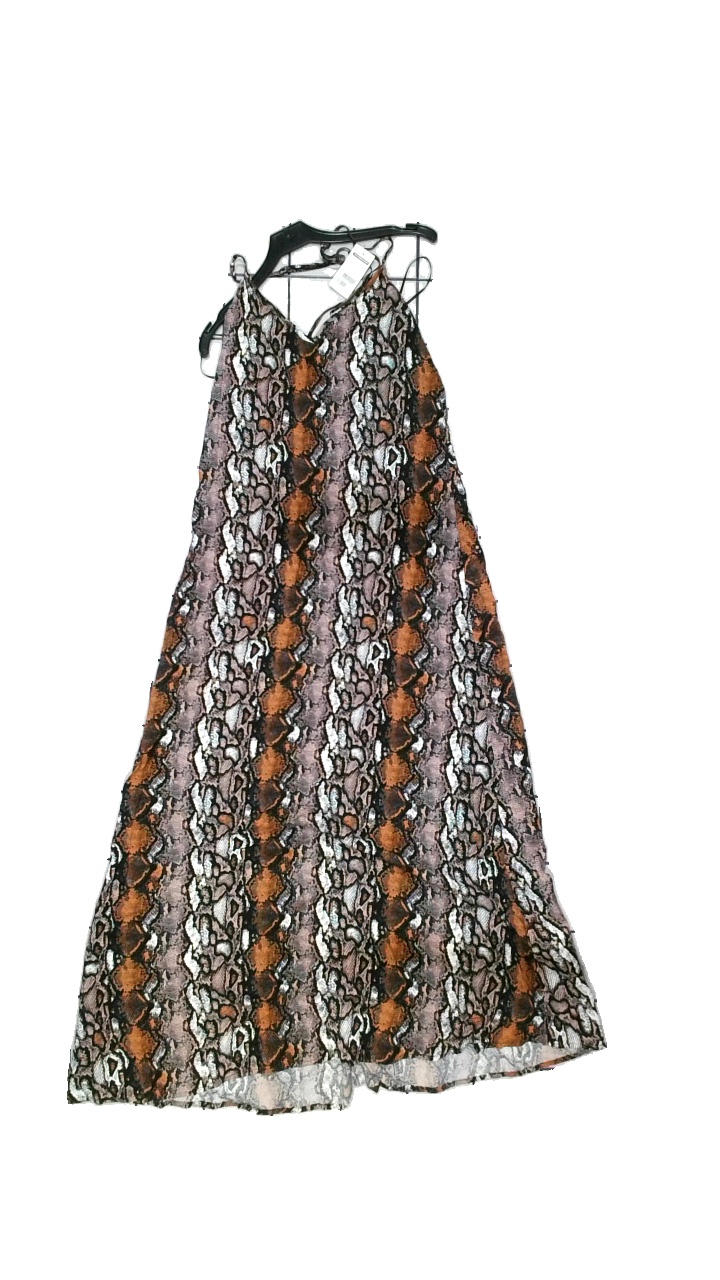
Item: Dress (Ladies)
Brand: Amisu (new Yorker)
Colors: Multicolor, Brown, Pink
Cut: Loose
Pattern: Animal print
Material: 100% viscose
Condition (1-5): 4
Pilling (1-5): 3
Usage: Reuse
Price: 50-100